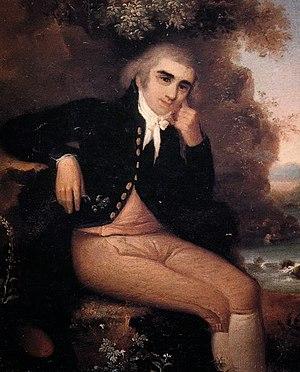
Giovanni Battista Brocchi est un naturaliste, géologue et minéralogiste italien.